Geoffrey Whitworth

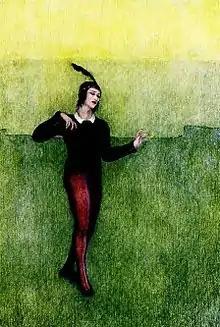
Image from scanned copy of "The Art of Nijinsky" by Geoffrey Whitworth, published in 1913

Geoffrey Arundel Whitworth CBE (7 April 1883 – 9 September 1951) was an English lecturer and author who sought to promote amateur and professional theatre through the formation of the British Drama League, acting as its director for many years. Whitworth was instrumental in the founding of the National Theatre, and served the committee lobbying for this as its secretary. Though not an actor, he was praised by George Bernard Shaw as one of the most important figures in the history of British theatre. The library he assembled is a large and important collection, now held at the Theatre Museum at Covent Garden.